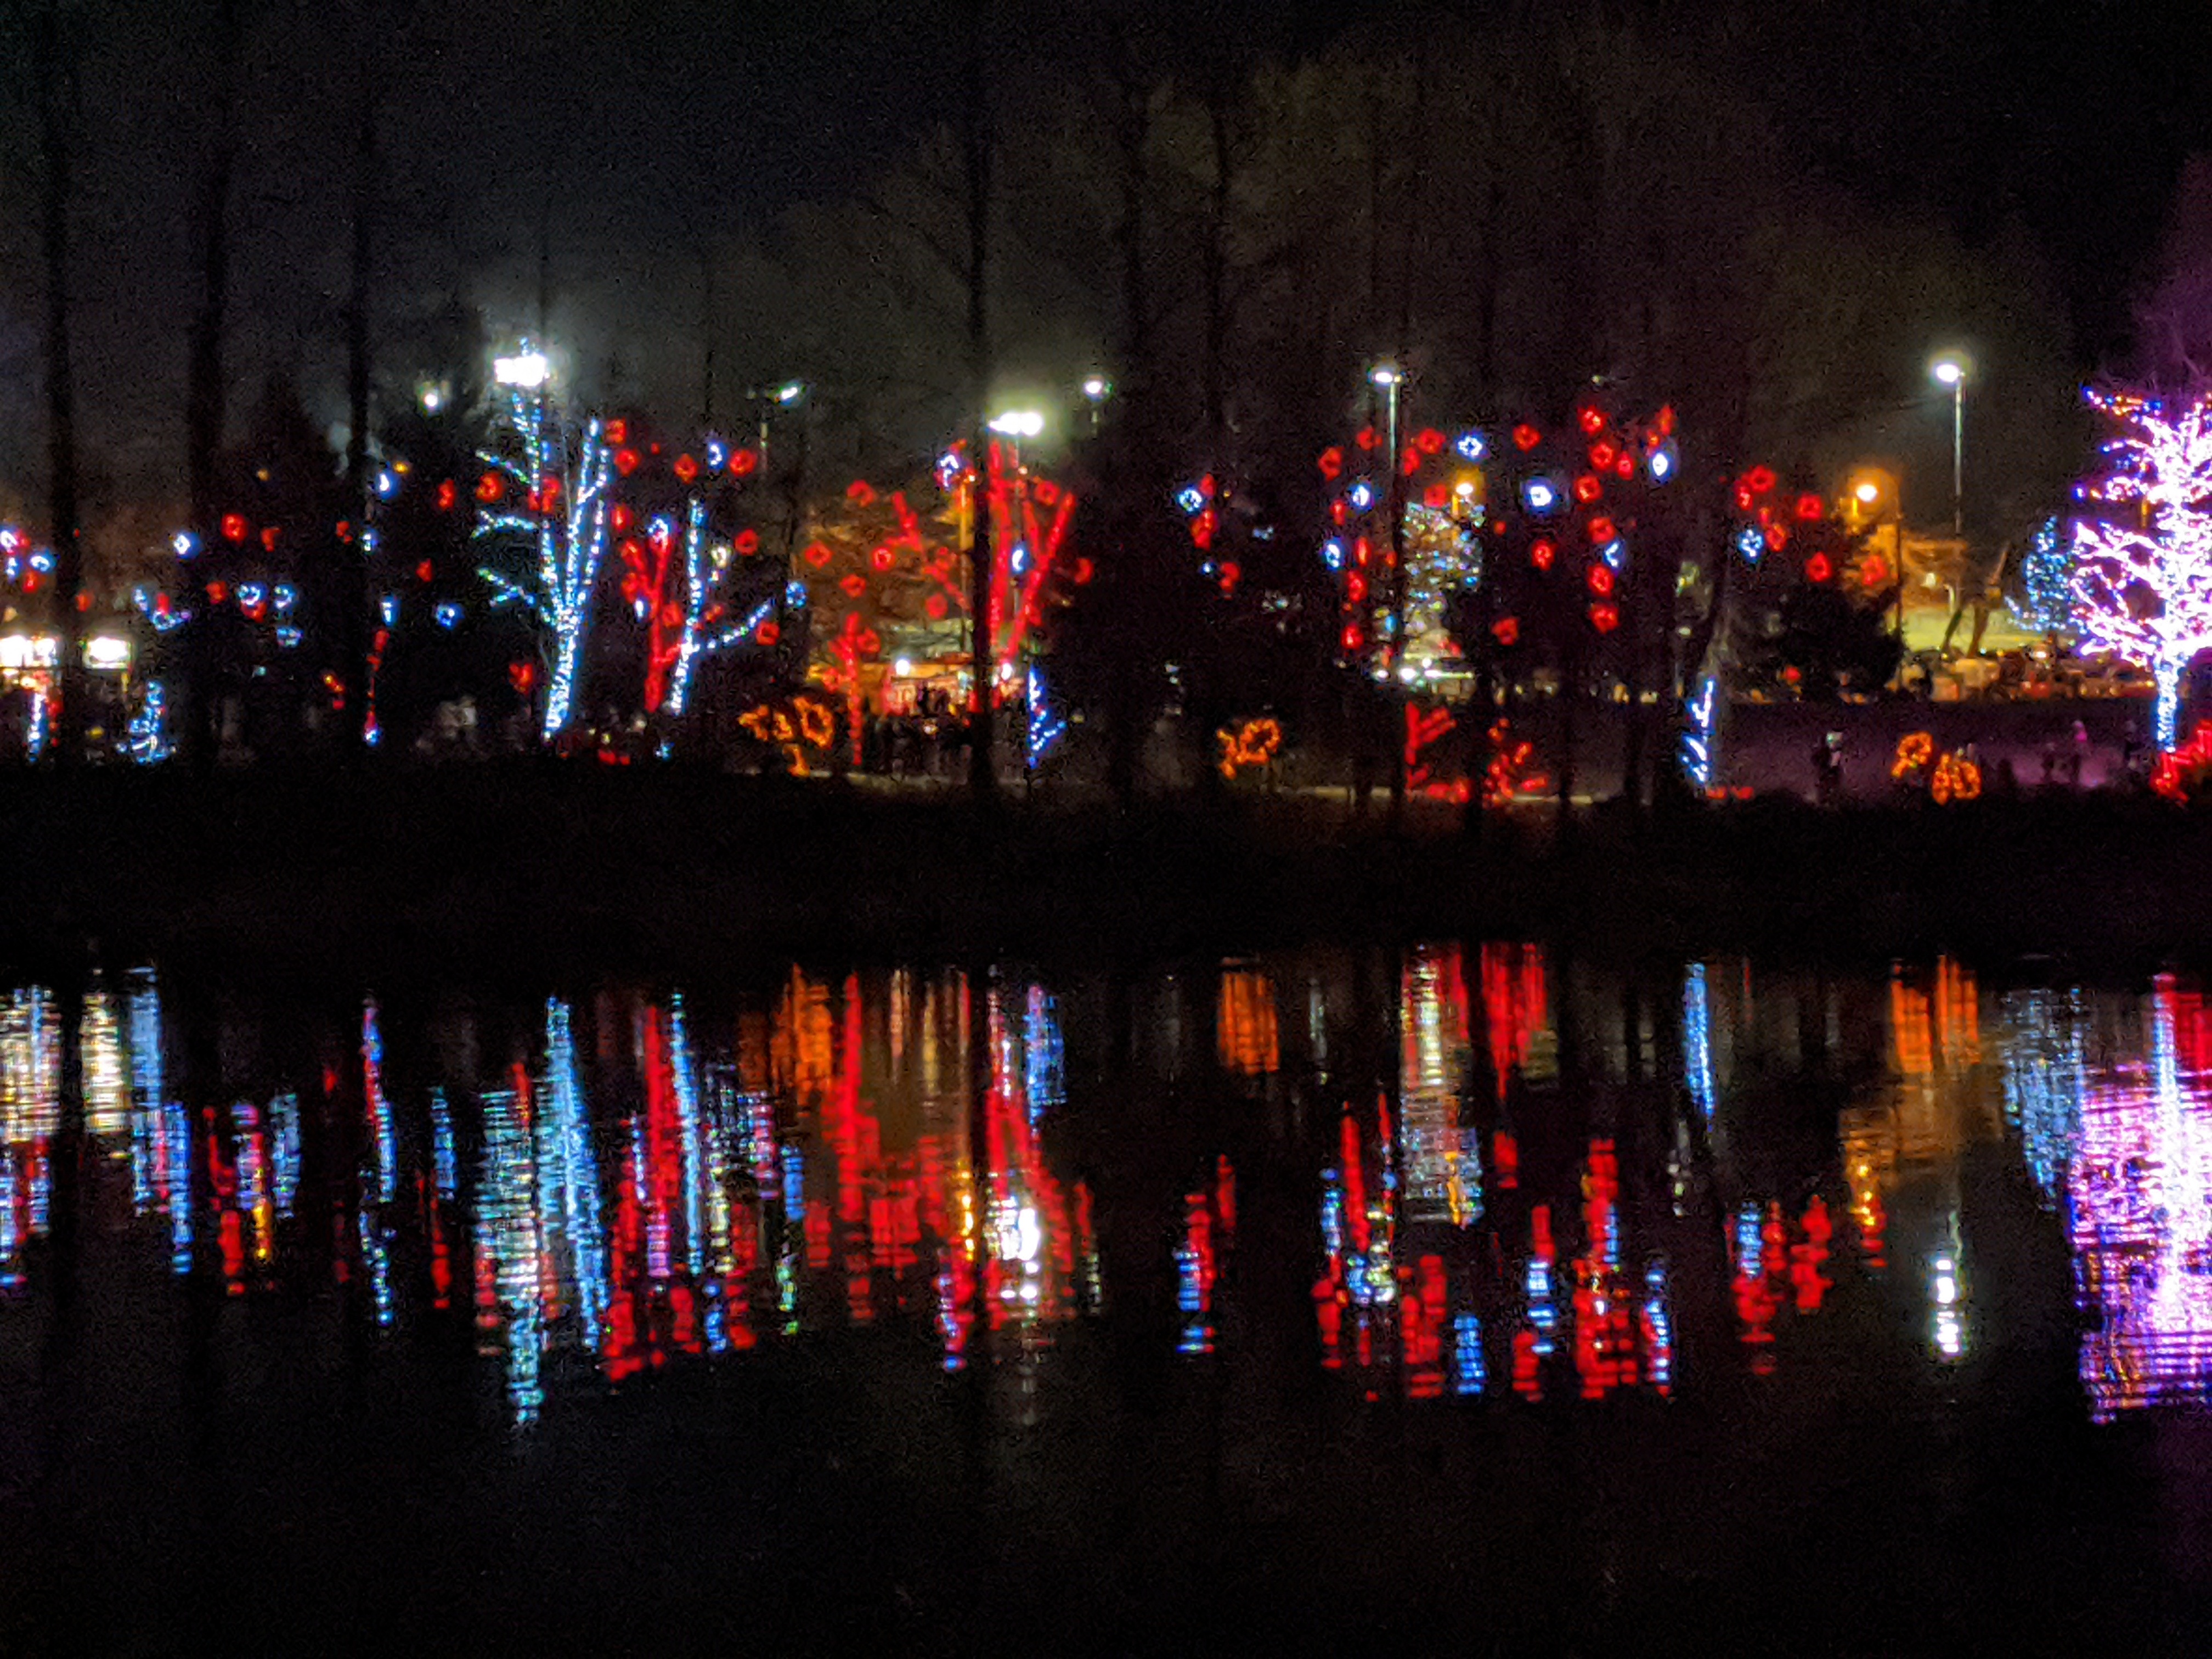
night, light, lights, christmas lights, lake, dark, water, reflection, red, outdoors, illumination, lighting, midnight, waterway, fete, darkness, tree, architecture, river, event, city, holiday, electricity, metropolis, crowd, neon